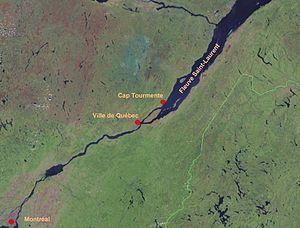
Localisation du Cap Tourmente dans la province de Québec.